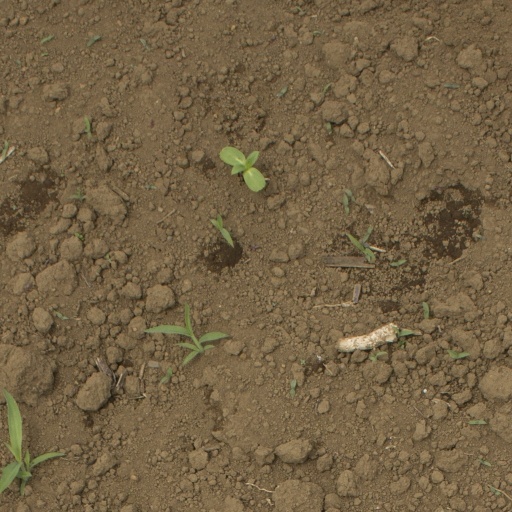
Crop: Jerusalem artichoke